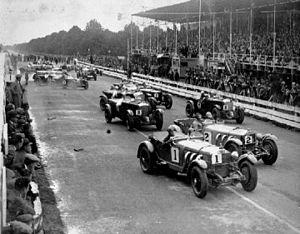
Les 2x12 Heures de Brooklands, ou JCC Double 12 Sportscar Race, étaient une course automobile internationale d'endurance de l'entre-deux-guerres disputée sur le circuit de Brooklands près de Weybridge, dans le comté de Surrey, organisée par le Junior Car Club.
Le circuit de Brooklands est un circuit automobile de 4,43 km de développement situé près de Weybridge, dans le comté de Surrey, au Royaume-Uni. Il a ouvert en 1907 et est le premier lieu consacré au sport automobile construit spécialement à cet effet. Il fut l'un des premiers aérodromes de Grande-Bretagne. Le circuit a accueilli sa dernière course en 1939 et abrite aujourd'hui le Musée Brooklands consacré à l'aviation et à l'automobile. Le circuit demeure un lieu de rencontres pour voitures et motos anciennes et autres événements liés aux transports.
George Edward Duller est un pilote automobile anglais, l'un des Bentley Boys.